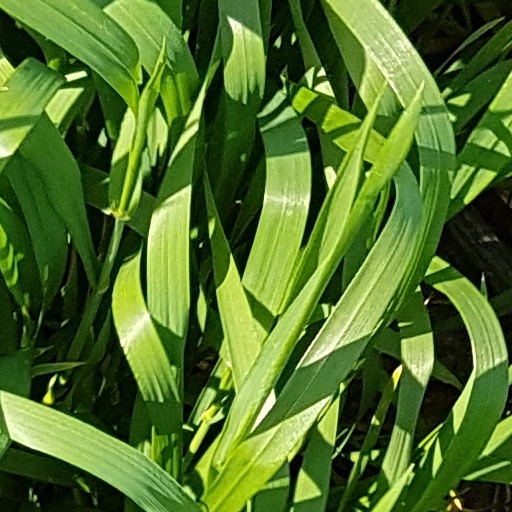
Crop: wheat